Lepidopteris callipteroides

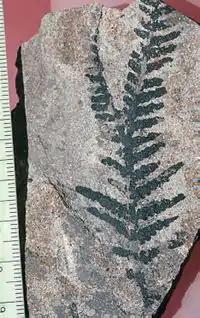
"Lepidopteris callipteroides" leaf from latest Permian Coal Cliff Sandstone of Oakdale Colliery, NSW

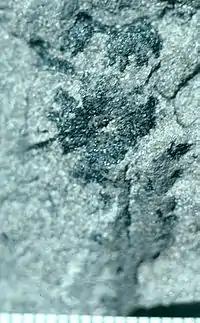
Ovulate structure "Peltaspermum townrovii" from latest Permian Coal Cliff Sandstone of Oakdale Colliery, NSW

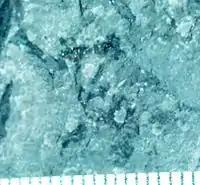
Pollen organ "Permothteca helbyi" from latest Permian Coal Cliff Sandstone of Oakdale Colliery, NSW

In the form generic system of paleobotany "Lepidopteris" is used only for leaves, which in "Lepidopteris callipteroides" is palmate with multiple dichotomies of the rachis. The cuticle of the leaves is thick and has distinctive cuticular structure with stomatal opening overhung by papillae, used to link the fossil leaves with well preserved ovulate structures of "Peltaspermum townrovii" and pollen organs of "Permotheca helbyi" in the same deposits